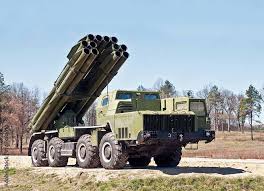
Label: BM-30